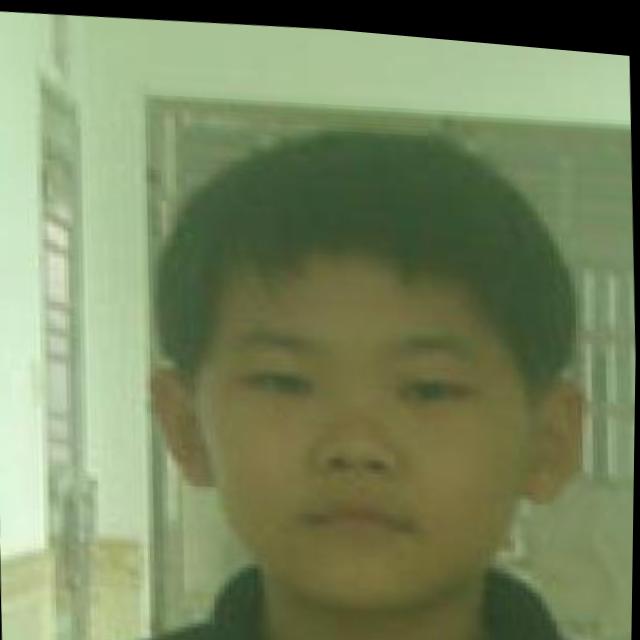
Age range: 0-12